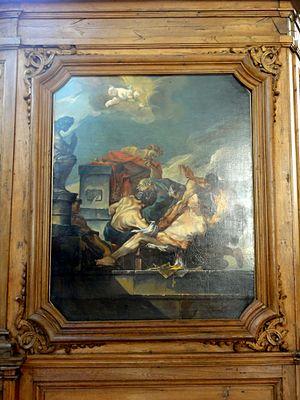
L'église Saint-Vincent est une église catholique paroissiale située à Moussy-le-Neuf, en France. Elle comporte quelques éléments du début du XIIIᵉ siècle, mais a presque entièrement été reconstruite au XVIᵉ siècle. C'est un édifice assez long, de faible hauteur, mais entièrement voûté d'ogives, et affichant un style gothique flamboyant rustique, avec une modénature très simple. Seul le chevet est plus soigné, et présente des fenêtres munies d'un remplage élaboré, caractéristique de la fin du XVᵉ et du premier tiers du XVIᵉ siècle. Le voûtement de la nef a été réalisé bien plus tard, vers 1560-1570 environ, et montre des influences de la Renaissance. À la période moderne, le portail a été refait, et les fenêtres latérales des bas-côtés ont été repercées. En somme, l'architecture de l'église Saint-Vincent est de faible intérêt : c'est son ensemble de mobilier des XVIIᵉ et XVIIᵉ siècles qui en fait un monument remarquable.
Publius Dacianus, en français Dacien, en espagnol Daciano, en catalan Dacià, est un proconsul romain, représentant dans la péninsule Ibérique et en Aquitaine les empereurs Dioclétien et Maximien, au début du IVᵉ siècle.